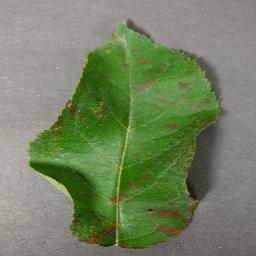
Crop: apple
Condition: cedar_rust